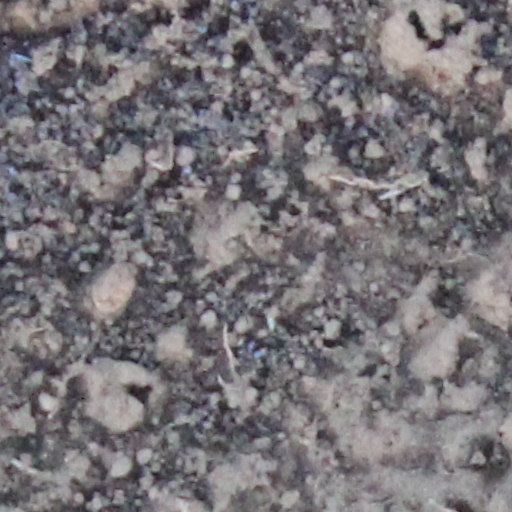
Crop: wheat